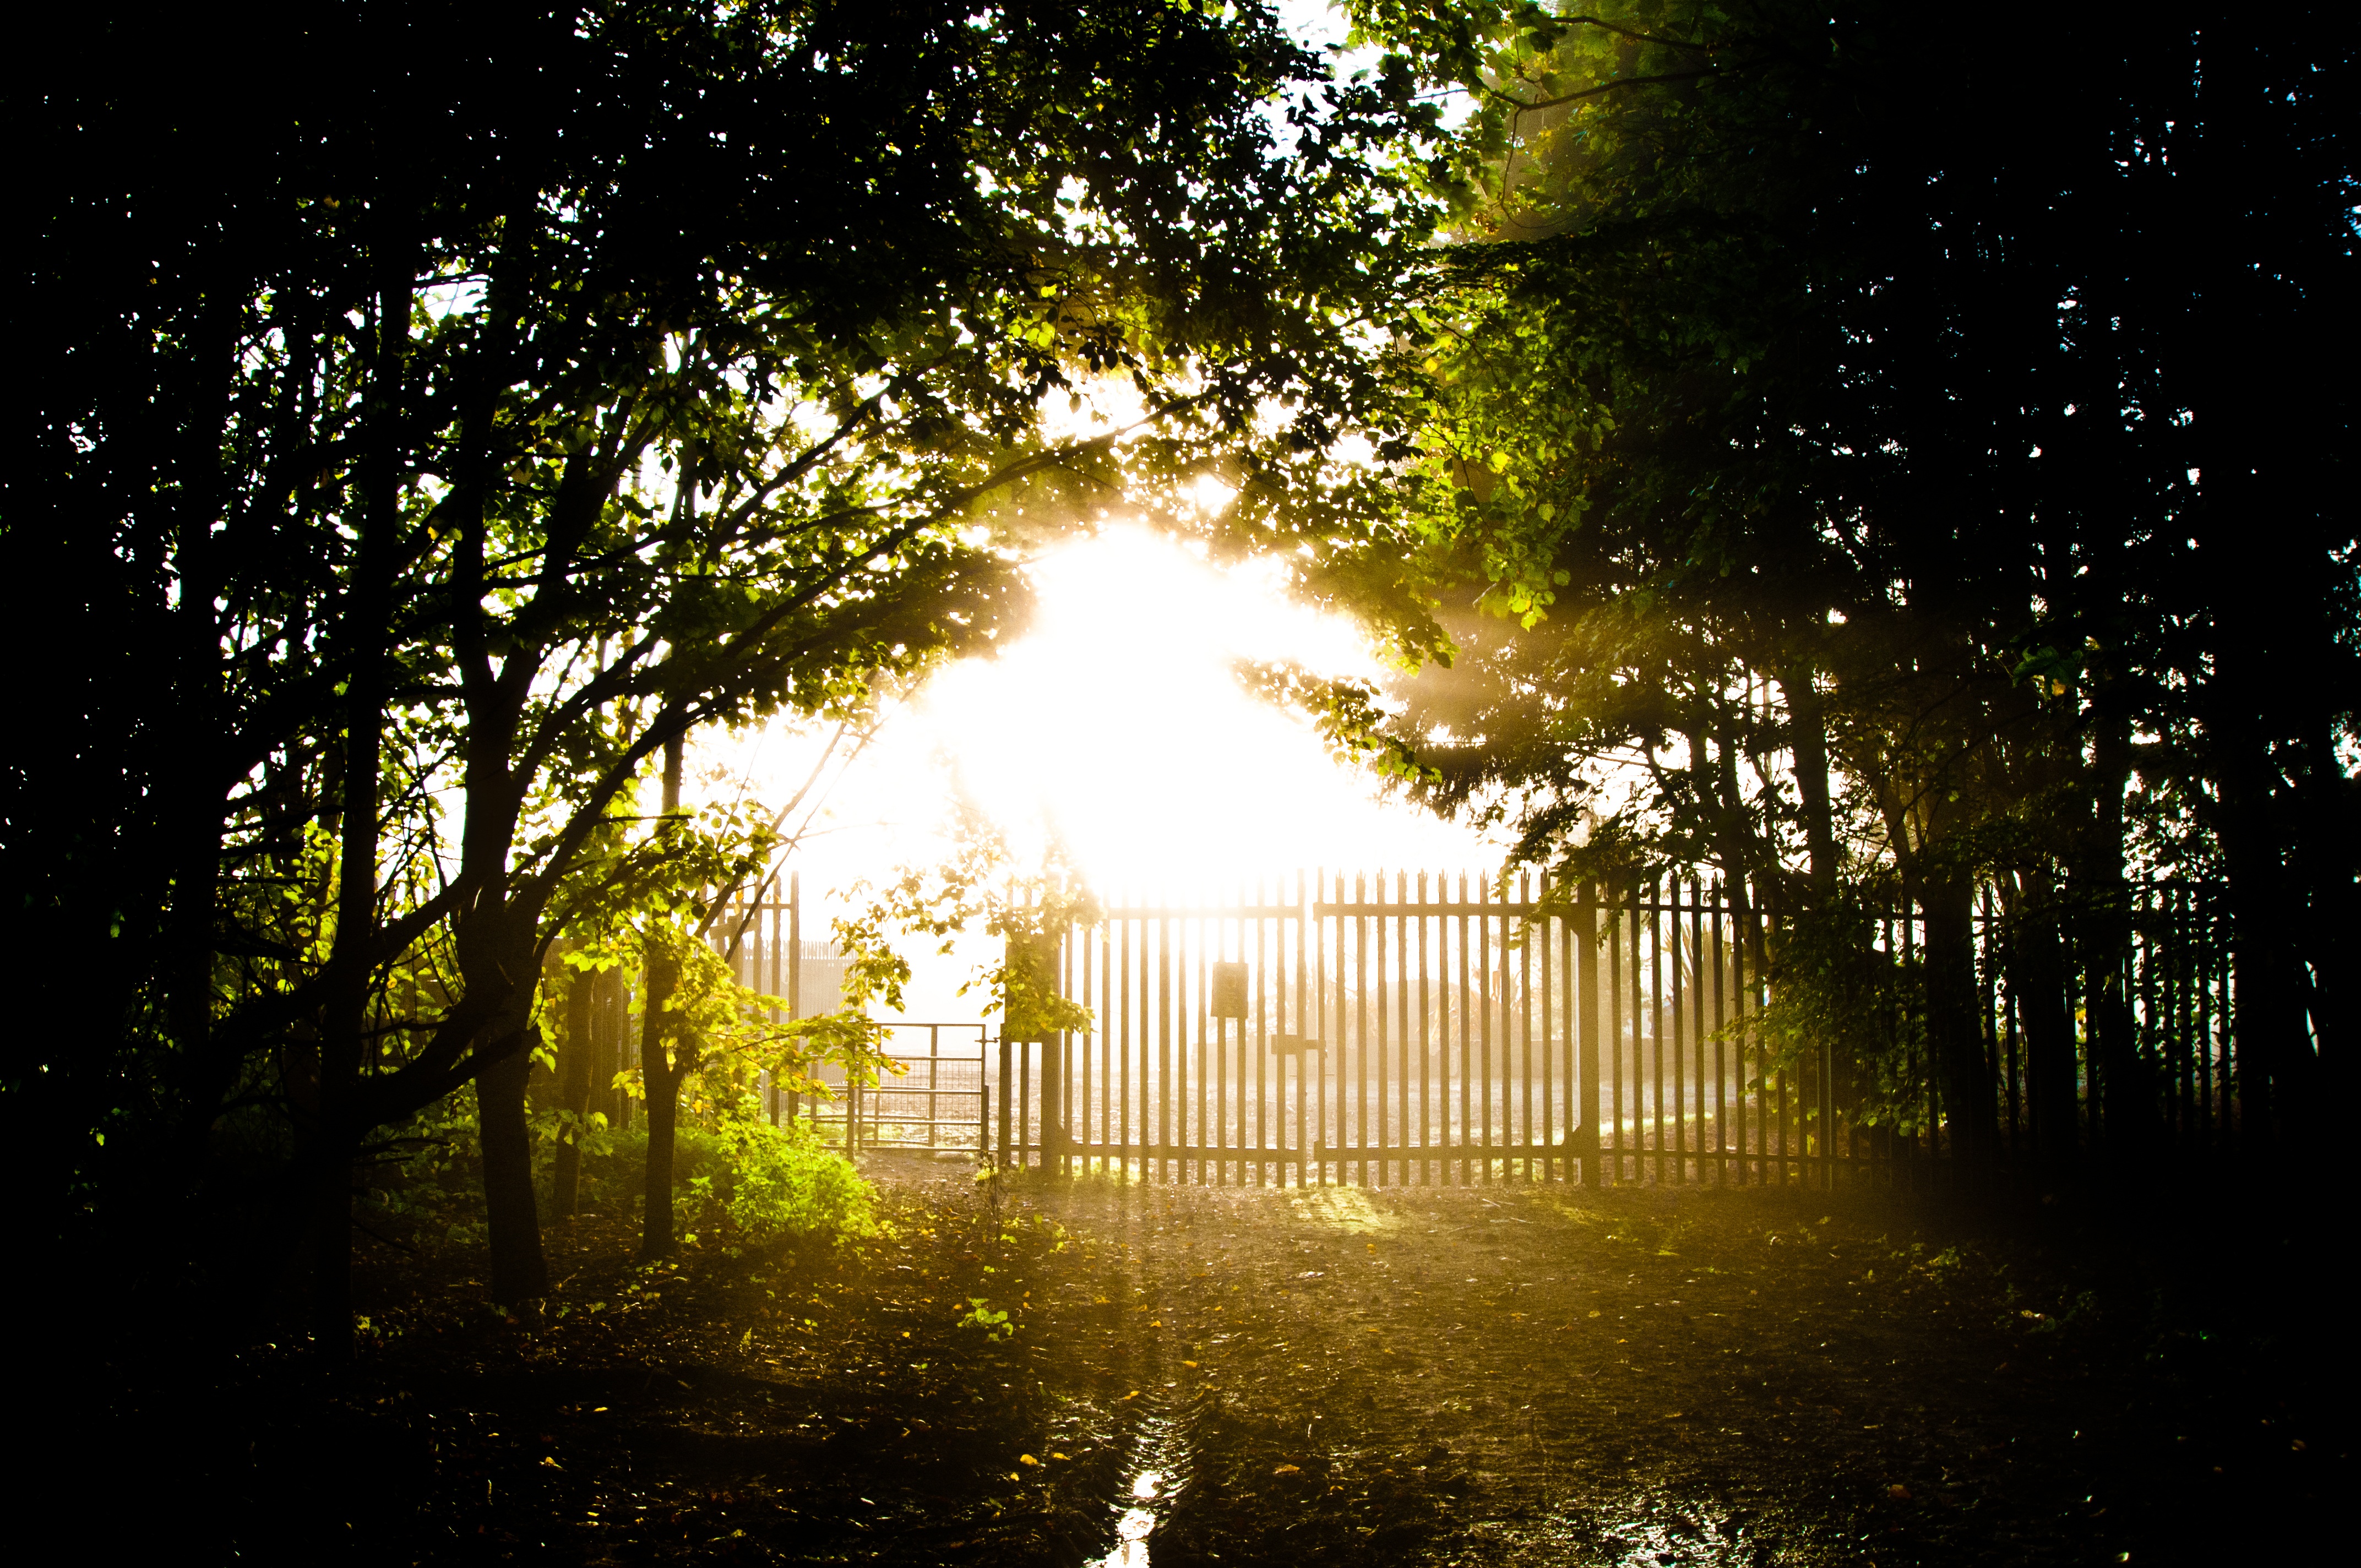
landscape, tree, nature, forest, grass, outdoor, branch, light, plant, sunshine, sun, sunset, night, countryside, sunlight, morning, leaf, flower, summer, environment, evening, green, reflection, tranquil, scenic, natural, autumn, scenery, darkness, lighting, trees, sunny, bright, day, scene, forest trees, forest landscape, atmospheric phenomenon, woody plant